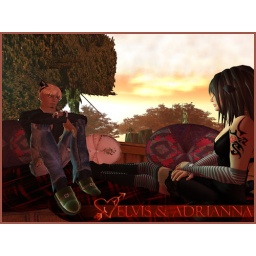
Elvis and I relaxing in a tree house